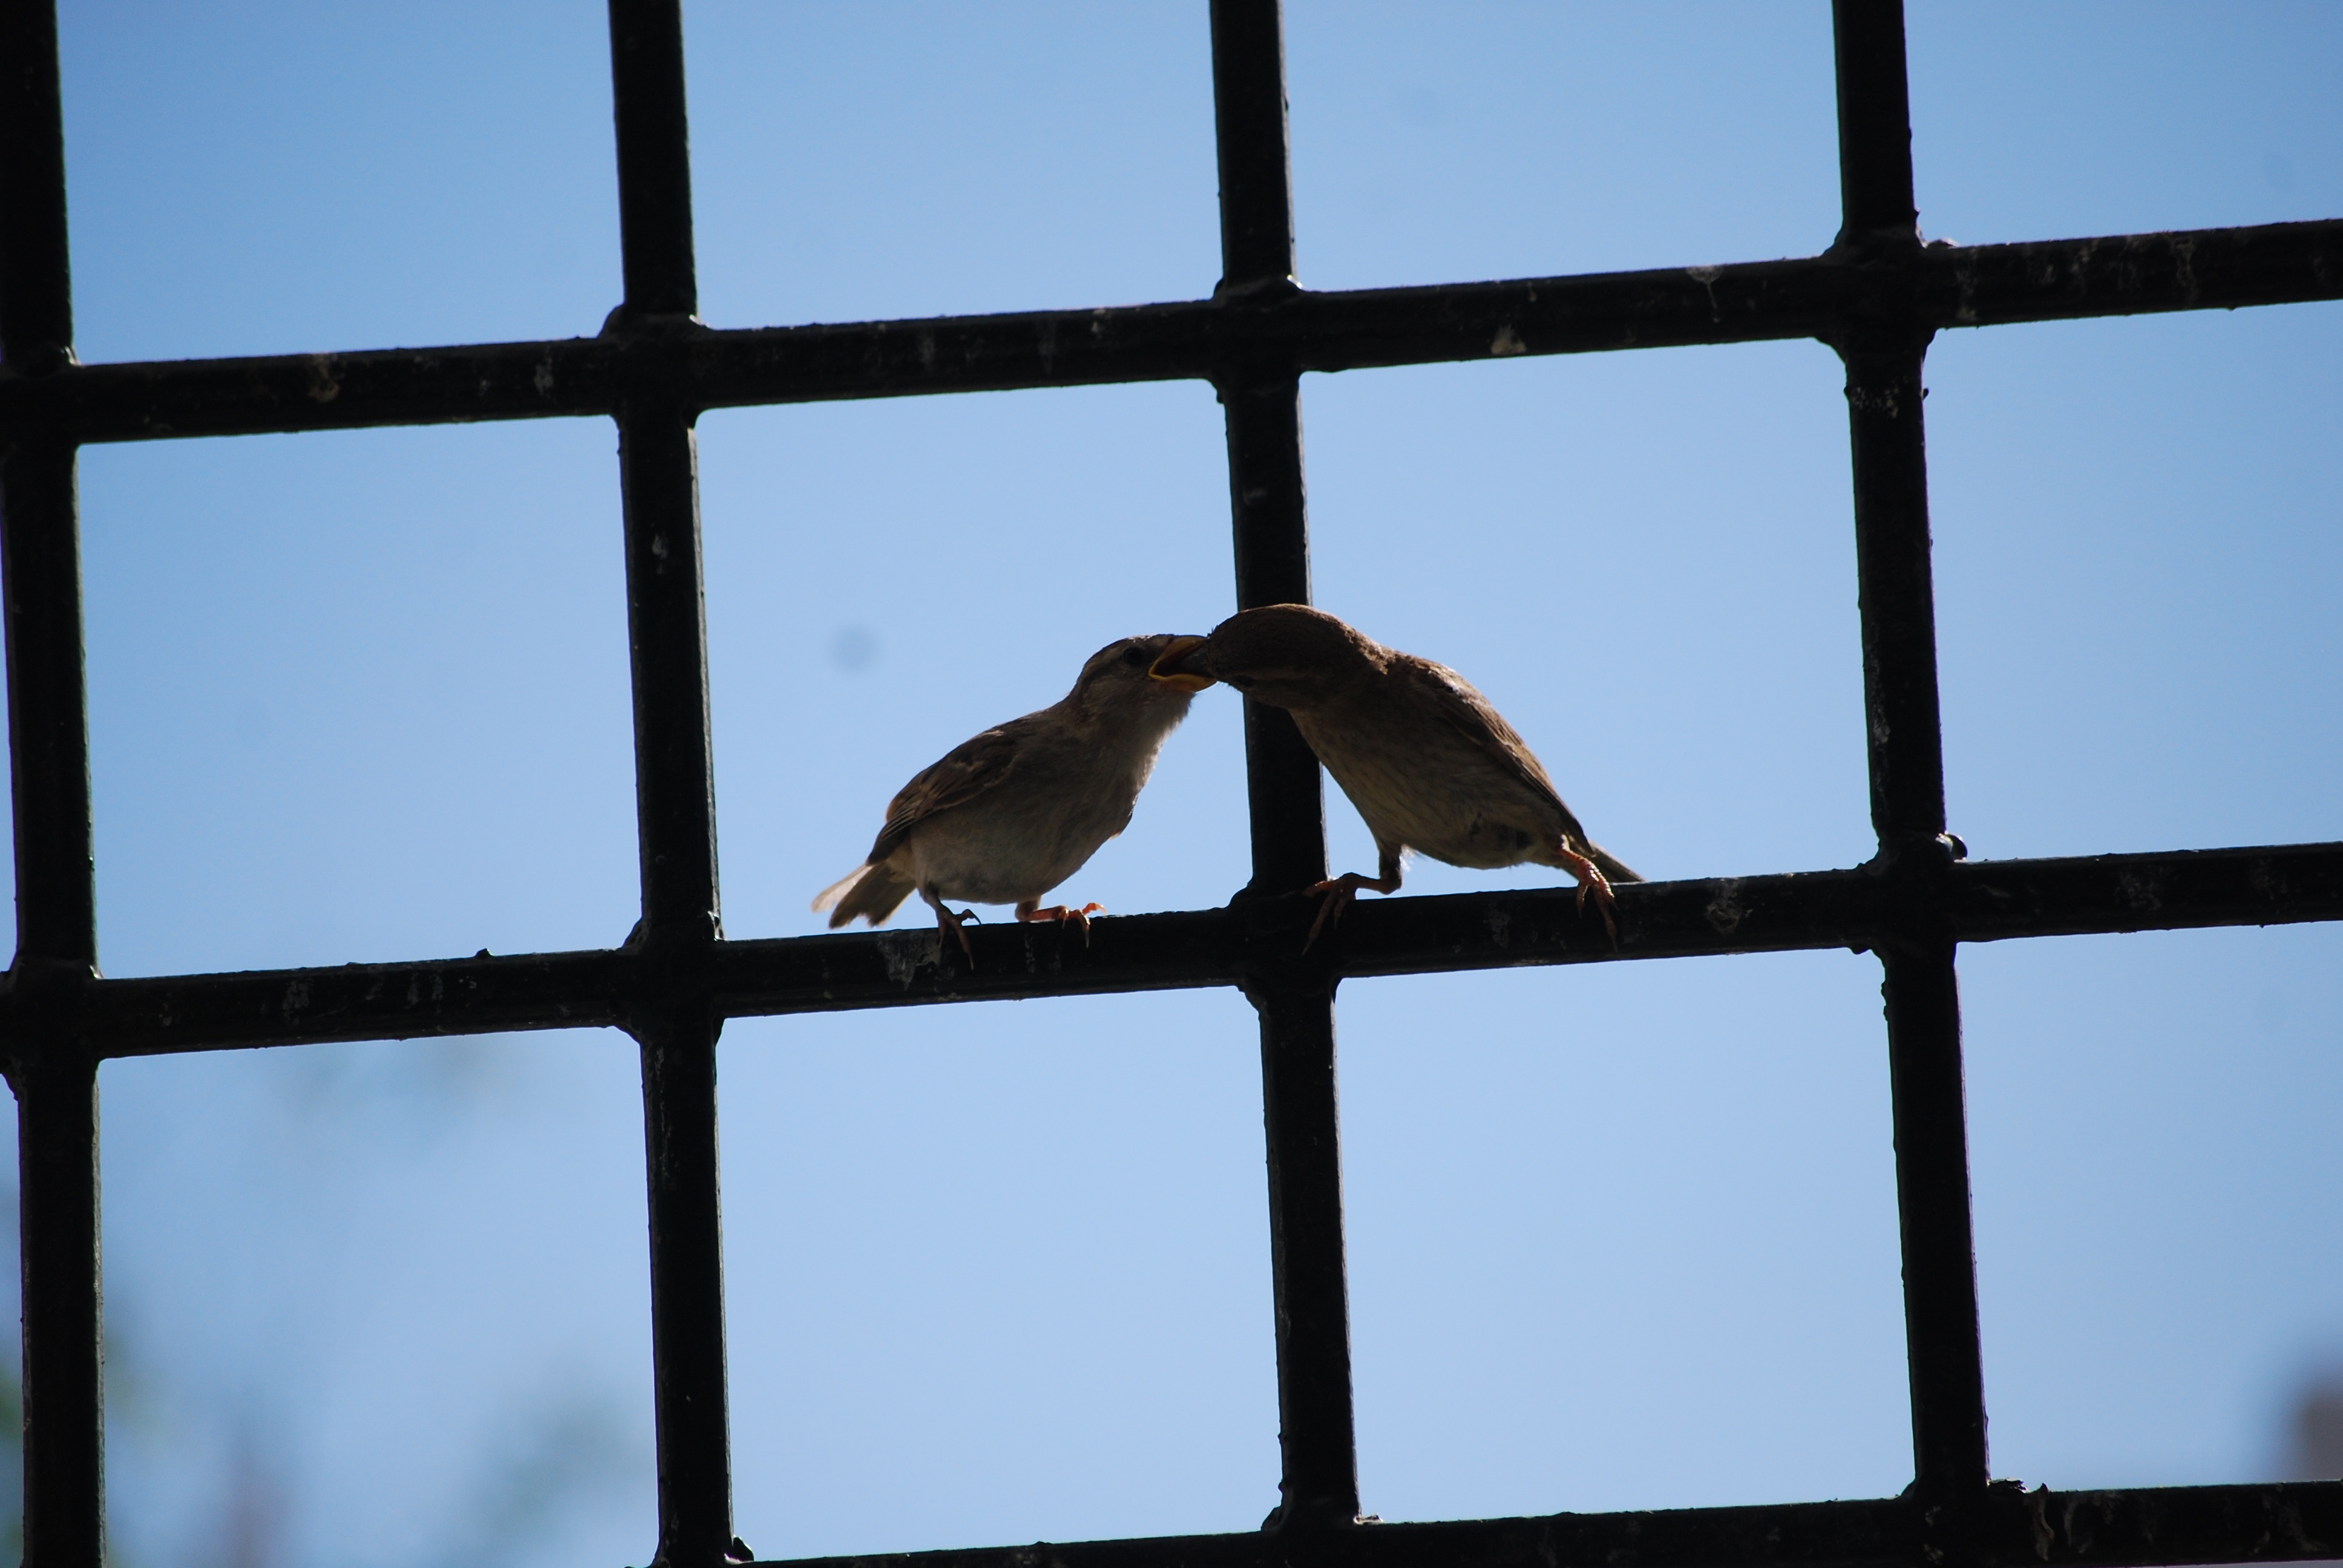
wing, white, window, reflection, couple, blue, eat, birds, shape, perching bird